Apostasy in Islam by country

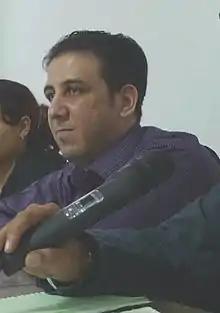
Kareem Amer, a few days after his release from four years in jail

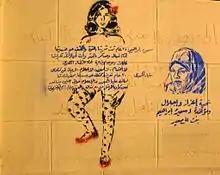
Stencil graffiti depicting Aliaa Magda Elmahdy, in the form of the nude blog photo of herself

Article 64 of the Egyptian Constitution enshrines "Freedom of Belief", which it states "is absolute". The article also states "the freedom of practicing religious rituals and establishing places of worship for the followers of revealed religions is a right organized by law." Egypt also has no statutory ban on apostasy. It does have a blasphemy law (Article 98(f) of Egyptian Penal Code, as amended by Law 147/2006), which has been used to prosecute and imprison Muslims (such as Bahaa El-Din El-Akkad in 2007) who have converted to Christianity; and a self-professed Muslim (Quranic scholar Nasr Abu Zayd in June 1995) has been found to be an apostate and his marriage declared null and void by the Egyptian Court of Cassation.